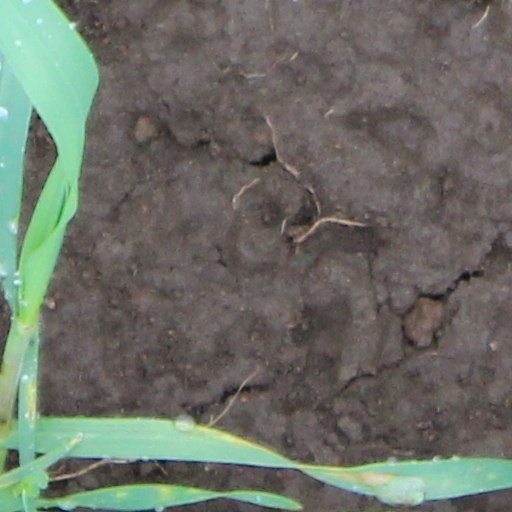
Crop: wheat